Samuel Goldenberg (actor)

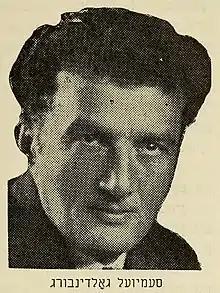
Samuel Goldenberg portrait from "Klangen fun mayn lebn" by Zalmen Zylbercweig

Samuel Goldenberg (1883/1884–1945) was an actor in Yiddish theatre on stage and screen.